Braulio Arenas

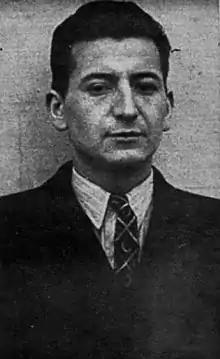
Braulio Arenas

Braulio Arenas (La Serena, April 4, 1913 – †Santiago May 12, 1988) was a Chilean poet and writer, founder of the surrealist "Mandrágora" group.